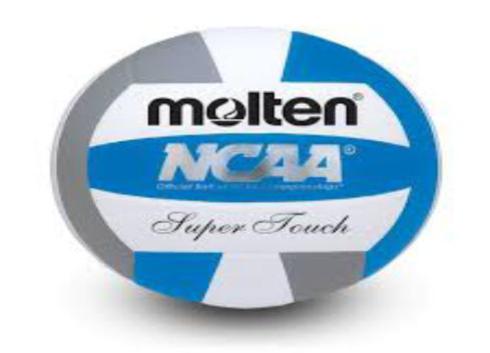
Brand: molten
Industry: Sports